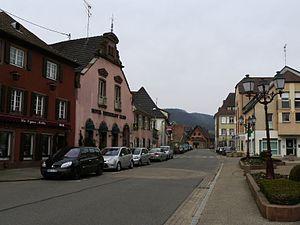
Artère principale de Soultzmatt
Soultzmatt [sult͡smat], dénommée localemement Soultzmatt-Wintzfelden, est une commune française située dans le département du Haut-Rhin, en région Grand Est. Cette commune se trouve dans la région historique et culturelle d'Alsace. Elle est connue pour ses grands terroirs viticoles dont le grand cru Zinnkoepfle. Ses habitants sont appelés les Soultzmattois et les Soultzmattoises.